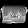
Label: Bag